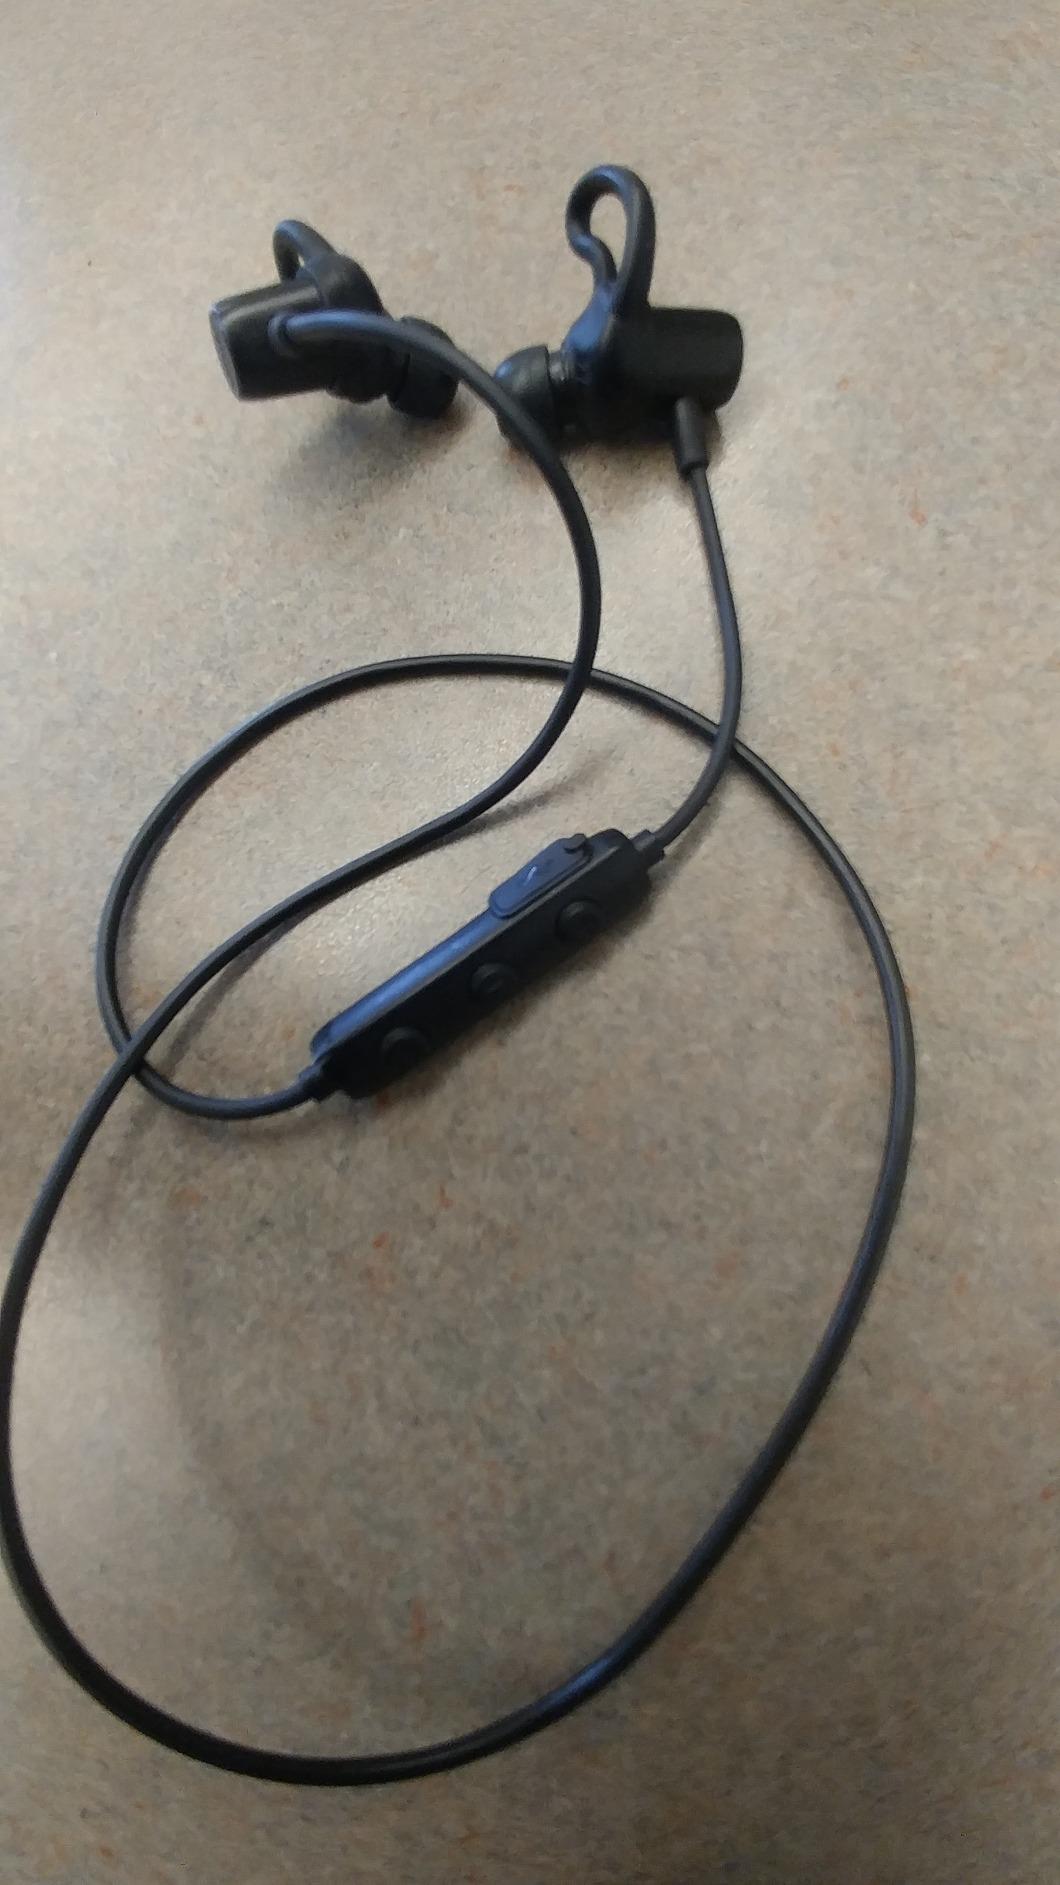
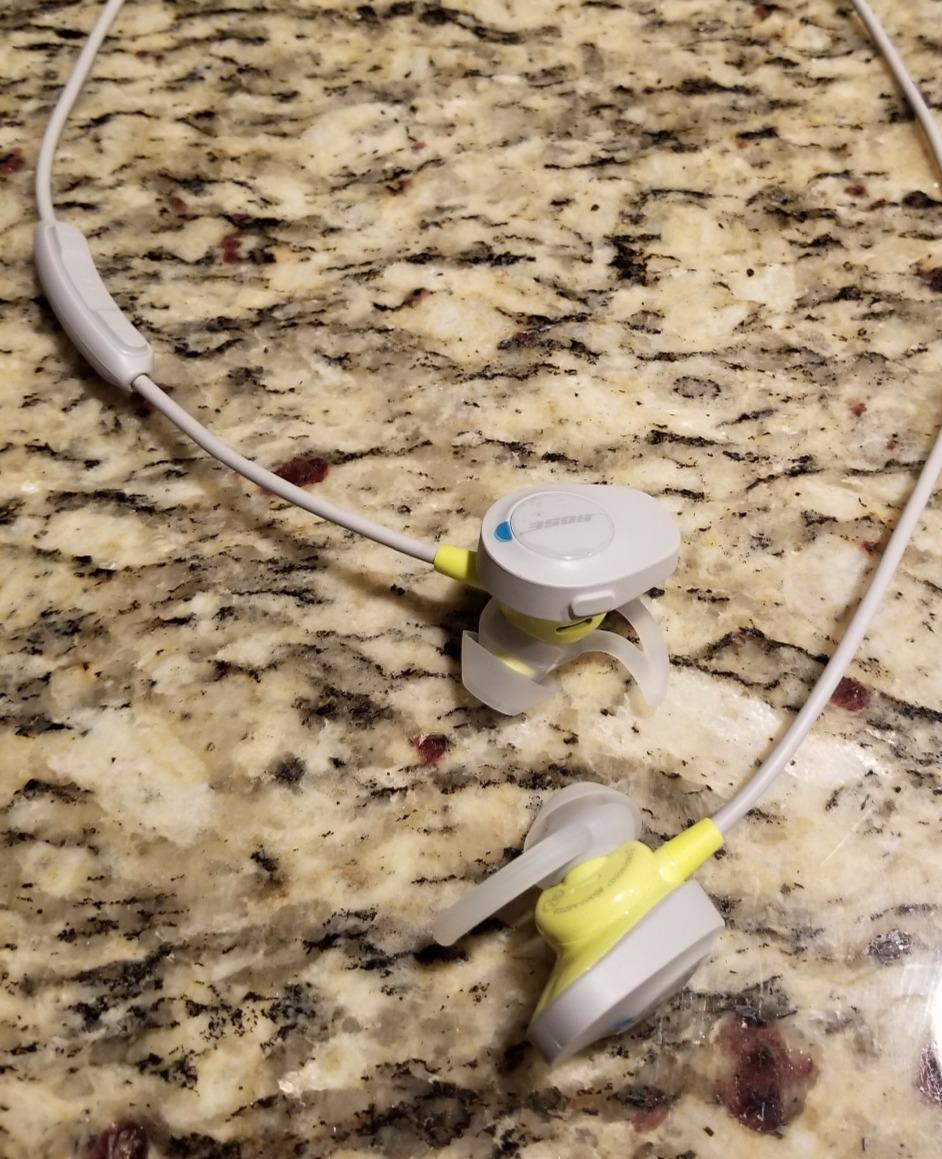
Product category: headphones
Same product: no